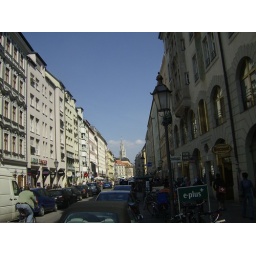
The most shoe shops in one street I've ever seen :)